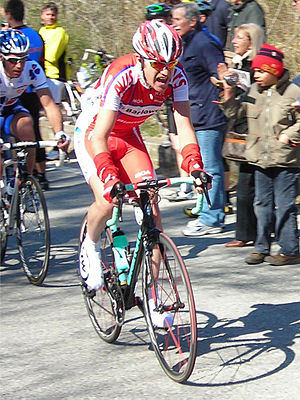
Giampaolo Cheula
Giampaolo Cheula er en italiensk professionel landevejscykelrytter for Barloworld.